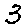
Label: 3